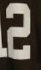
Number: 2